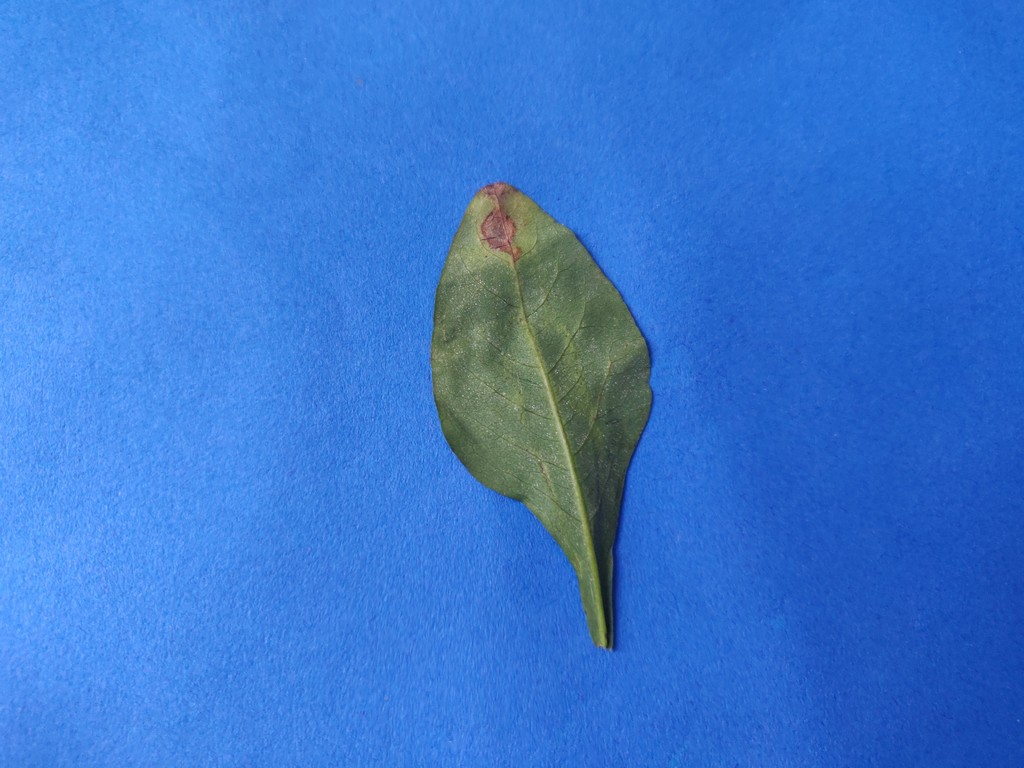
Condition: Unhealthy
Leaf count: single
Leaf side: back